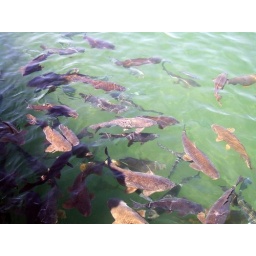
Friendly fish in lake Mead